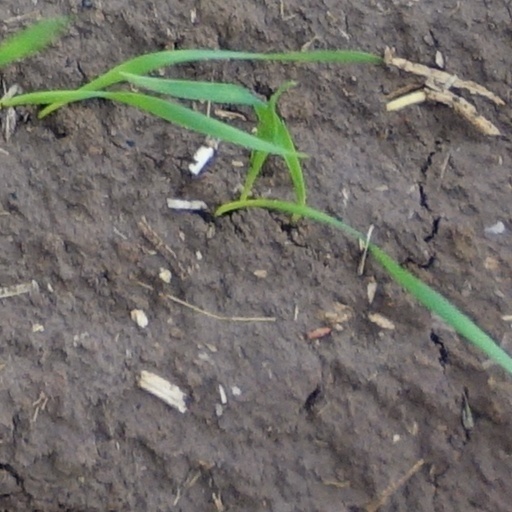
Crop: wheat